Football in Bangladesh

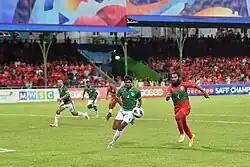
Bangladesh v Maldives during the 2021 SAFF Championship.

Football leagues in Dacca, Chittagong, and Khulna were the most active in East Pakistan, shaping teams for the National Championship. In Dacca, the First and Second Division leagues resumed a year after Partition, followed by the Third Division. Victoria SC won the inaugural First Division season, but Dhaka Wanderers dominated the 1950s. The league also attracted top players from other East Pakistani districts such as Chittagong, Rajshahi and Khulna. The Independence Day Football Tournament was the province's top domestic cup, with its final played annually on August 14. In 1958, Prince Shah Karim Al Hussaini (Aga Khan IV), with the EPSF and AFC, launched the Aga Khan Gold Cup as an unofficial AFC Champions League, bringing top Asian clubs to Dacca. Dhaka Mohammedan won it in 1959 and soon dominated domestic football. The 1960s saw clubs like Victoria SC and Dhaka Mohammedan recruit West Pakistani players, especially of Makrani descent.